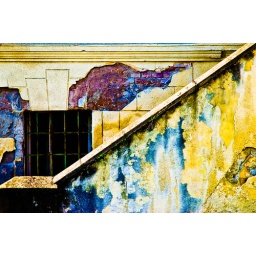
The stairs to an abandoned house in Nagymaros-Visegrad. It's a cute house, and has a lovely view of the Danube.